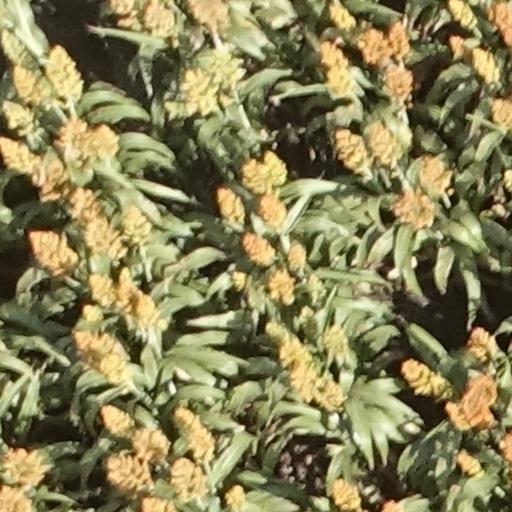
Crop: sorghum